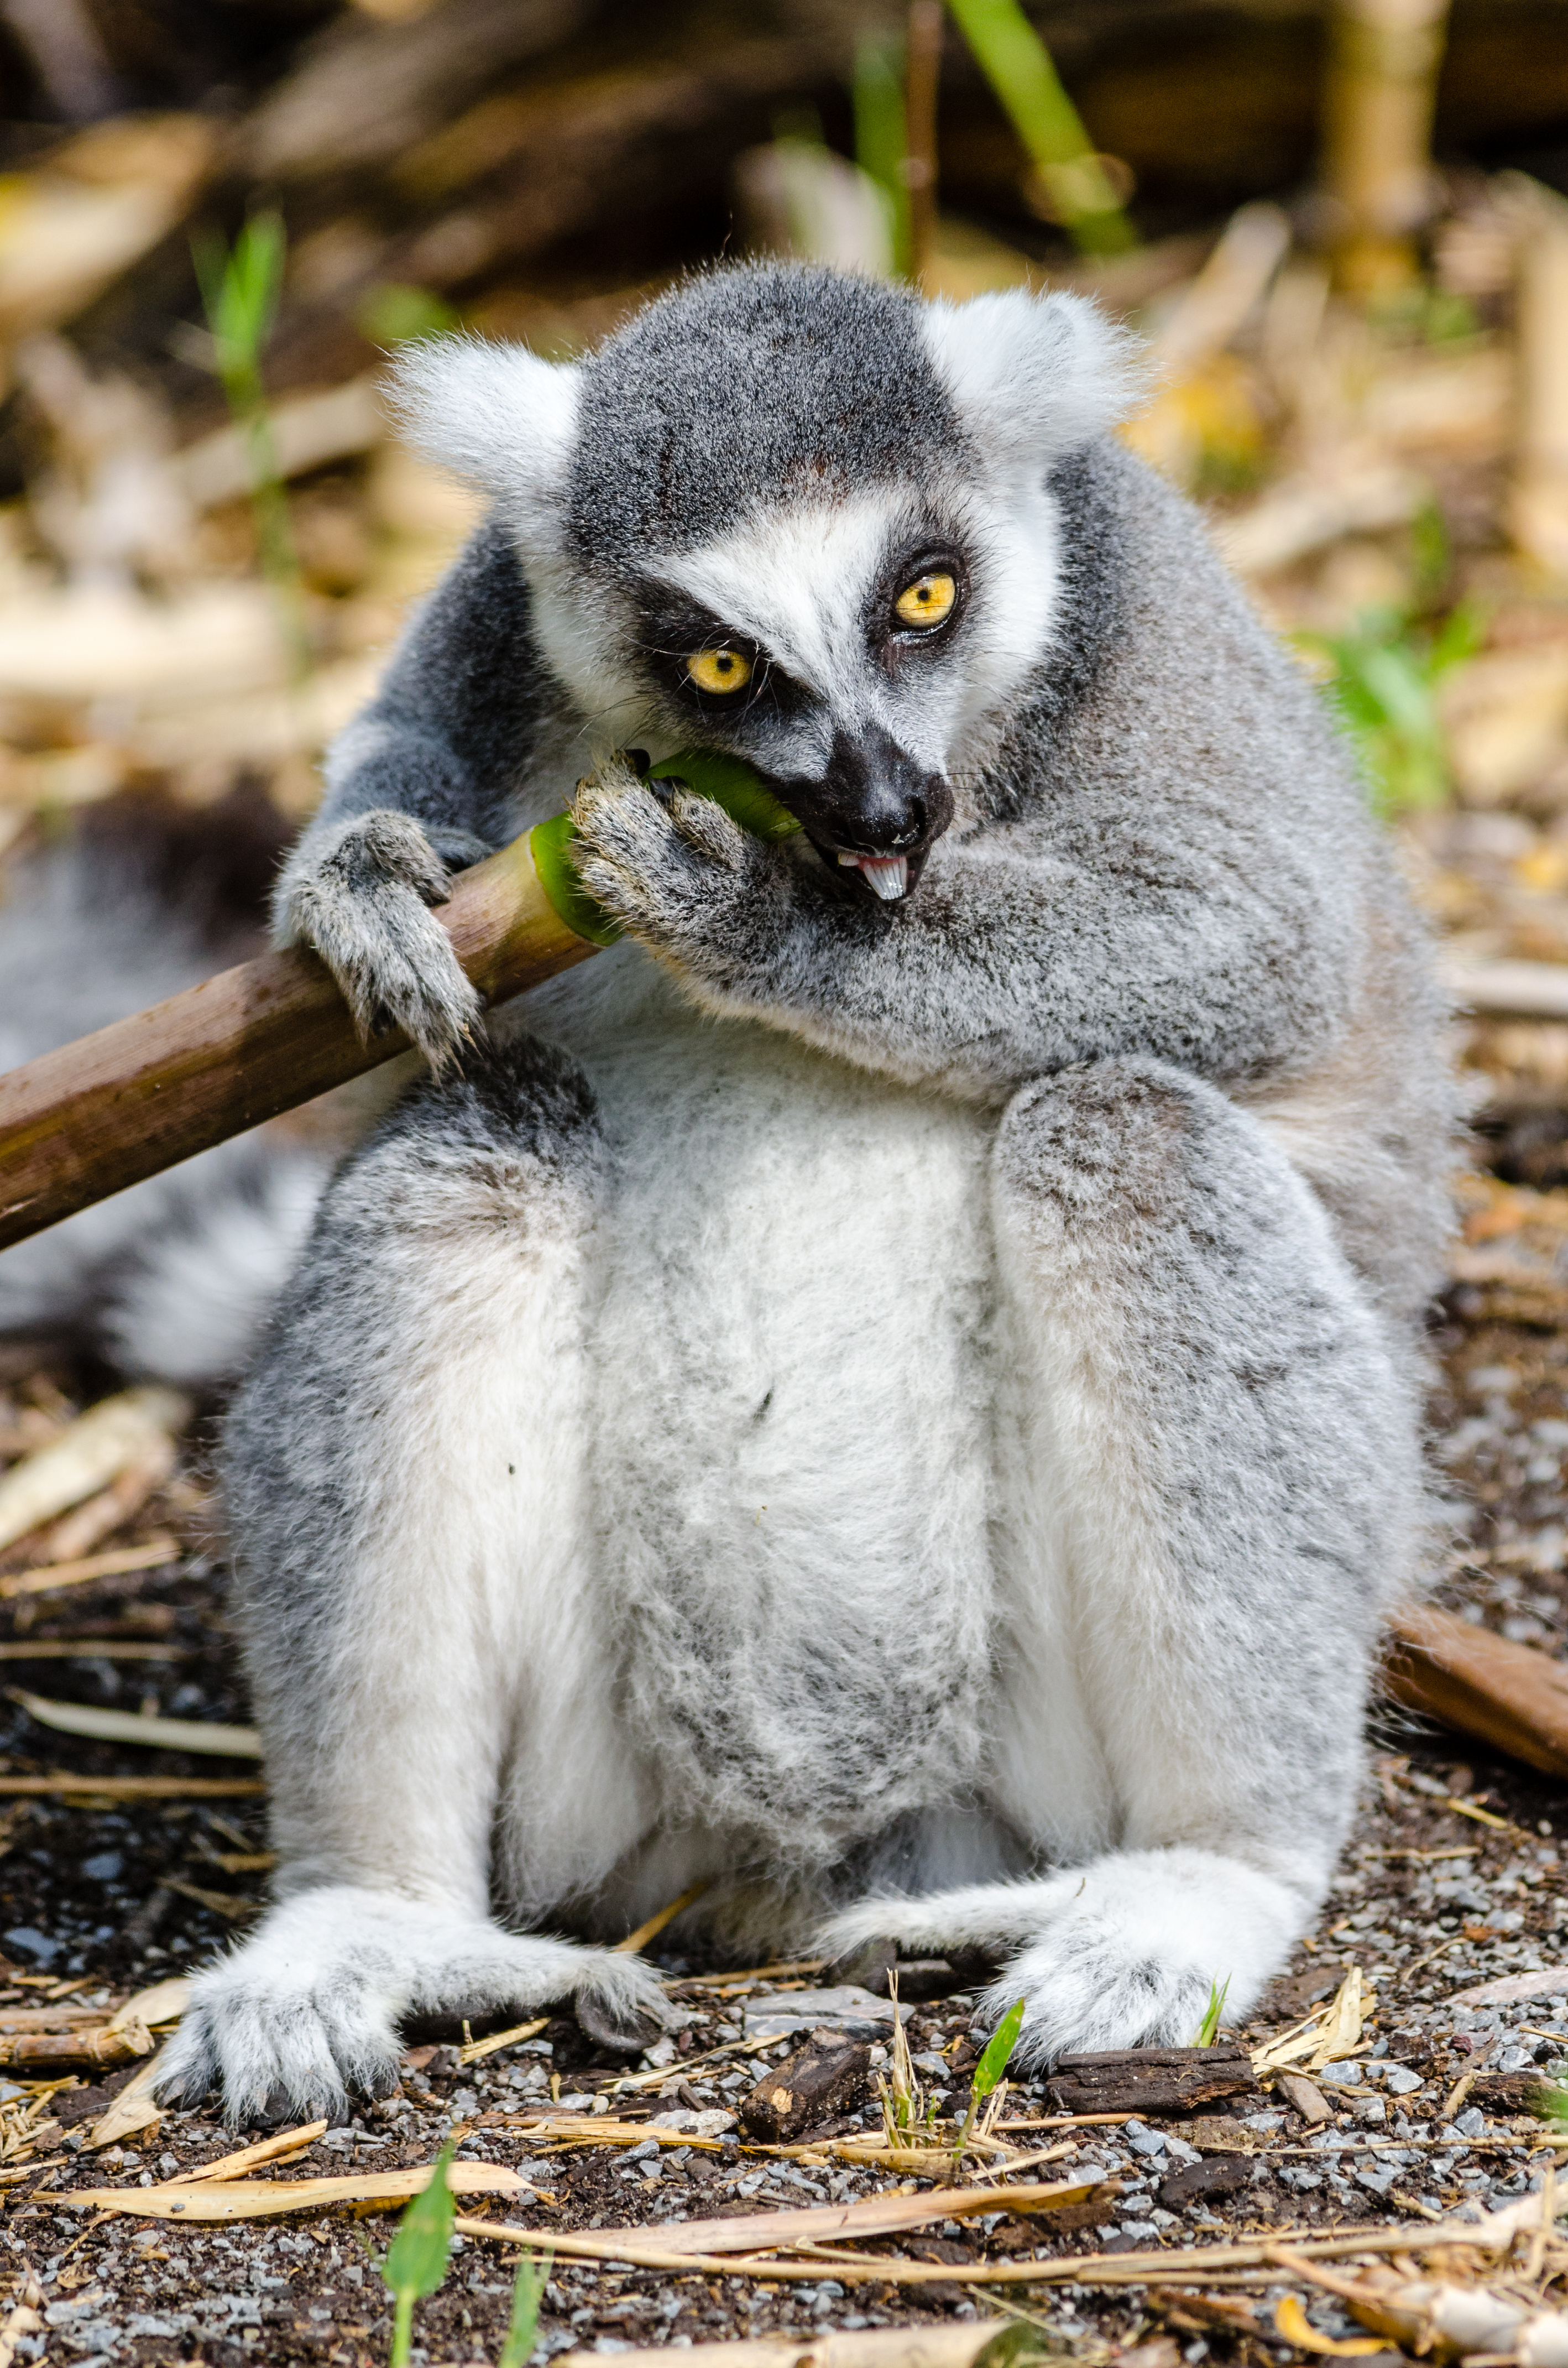
tree, bokeh, ring, feet, animal, cute, wildlife, zoo, fur, mammal, nikon, fauna, primate, eyes, hands, animals, madagascar, vertebrate, tier, fell, augen, baum, adorable, lemur, d7000, niedlich, tailed, catta, katta, tierpart, madagaskar, 300mm, fuse, macaque, s s, h nde